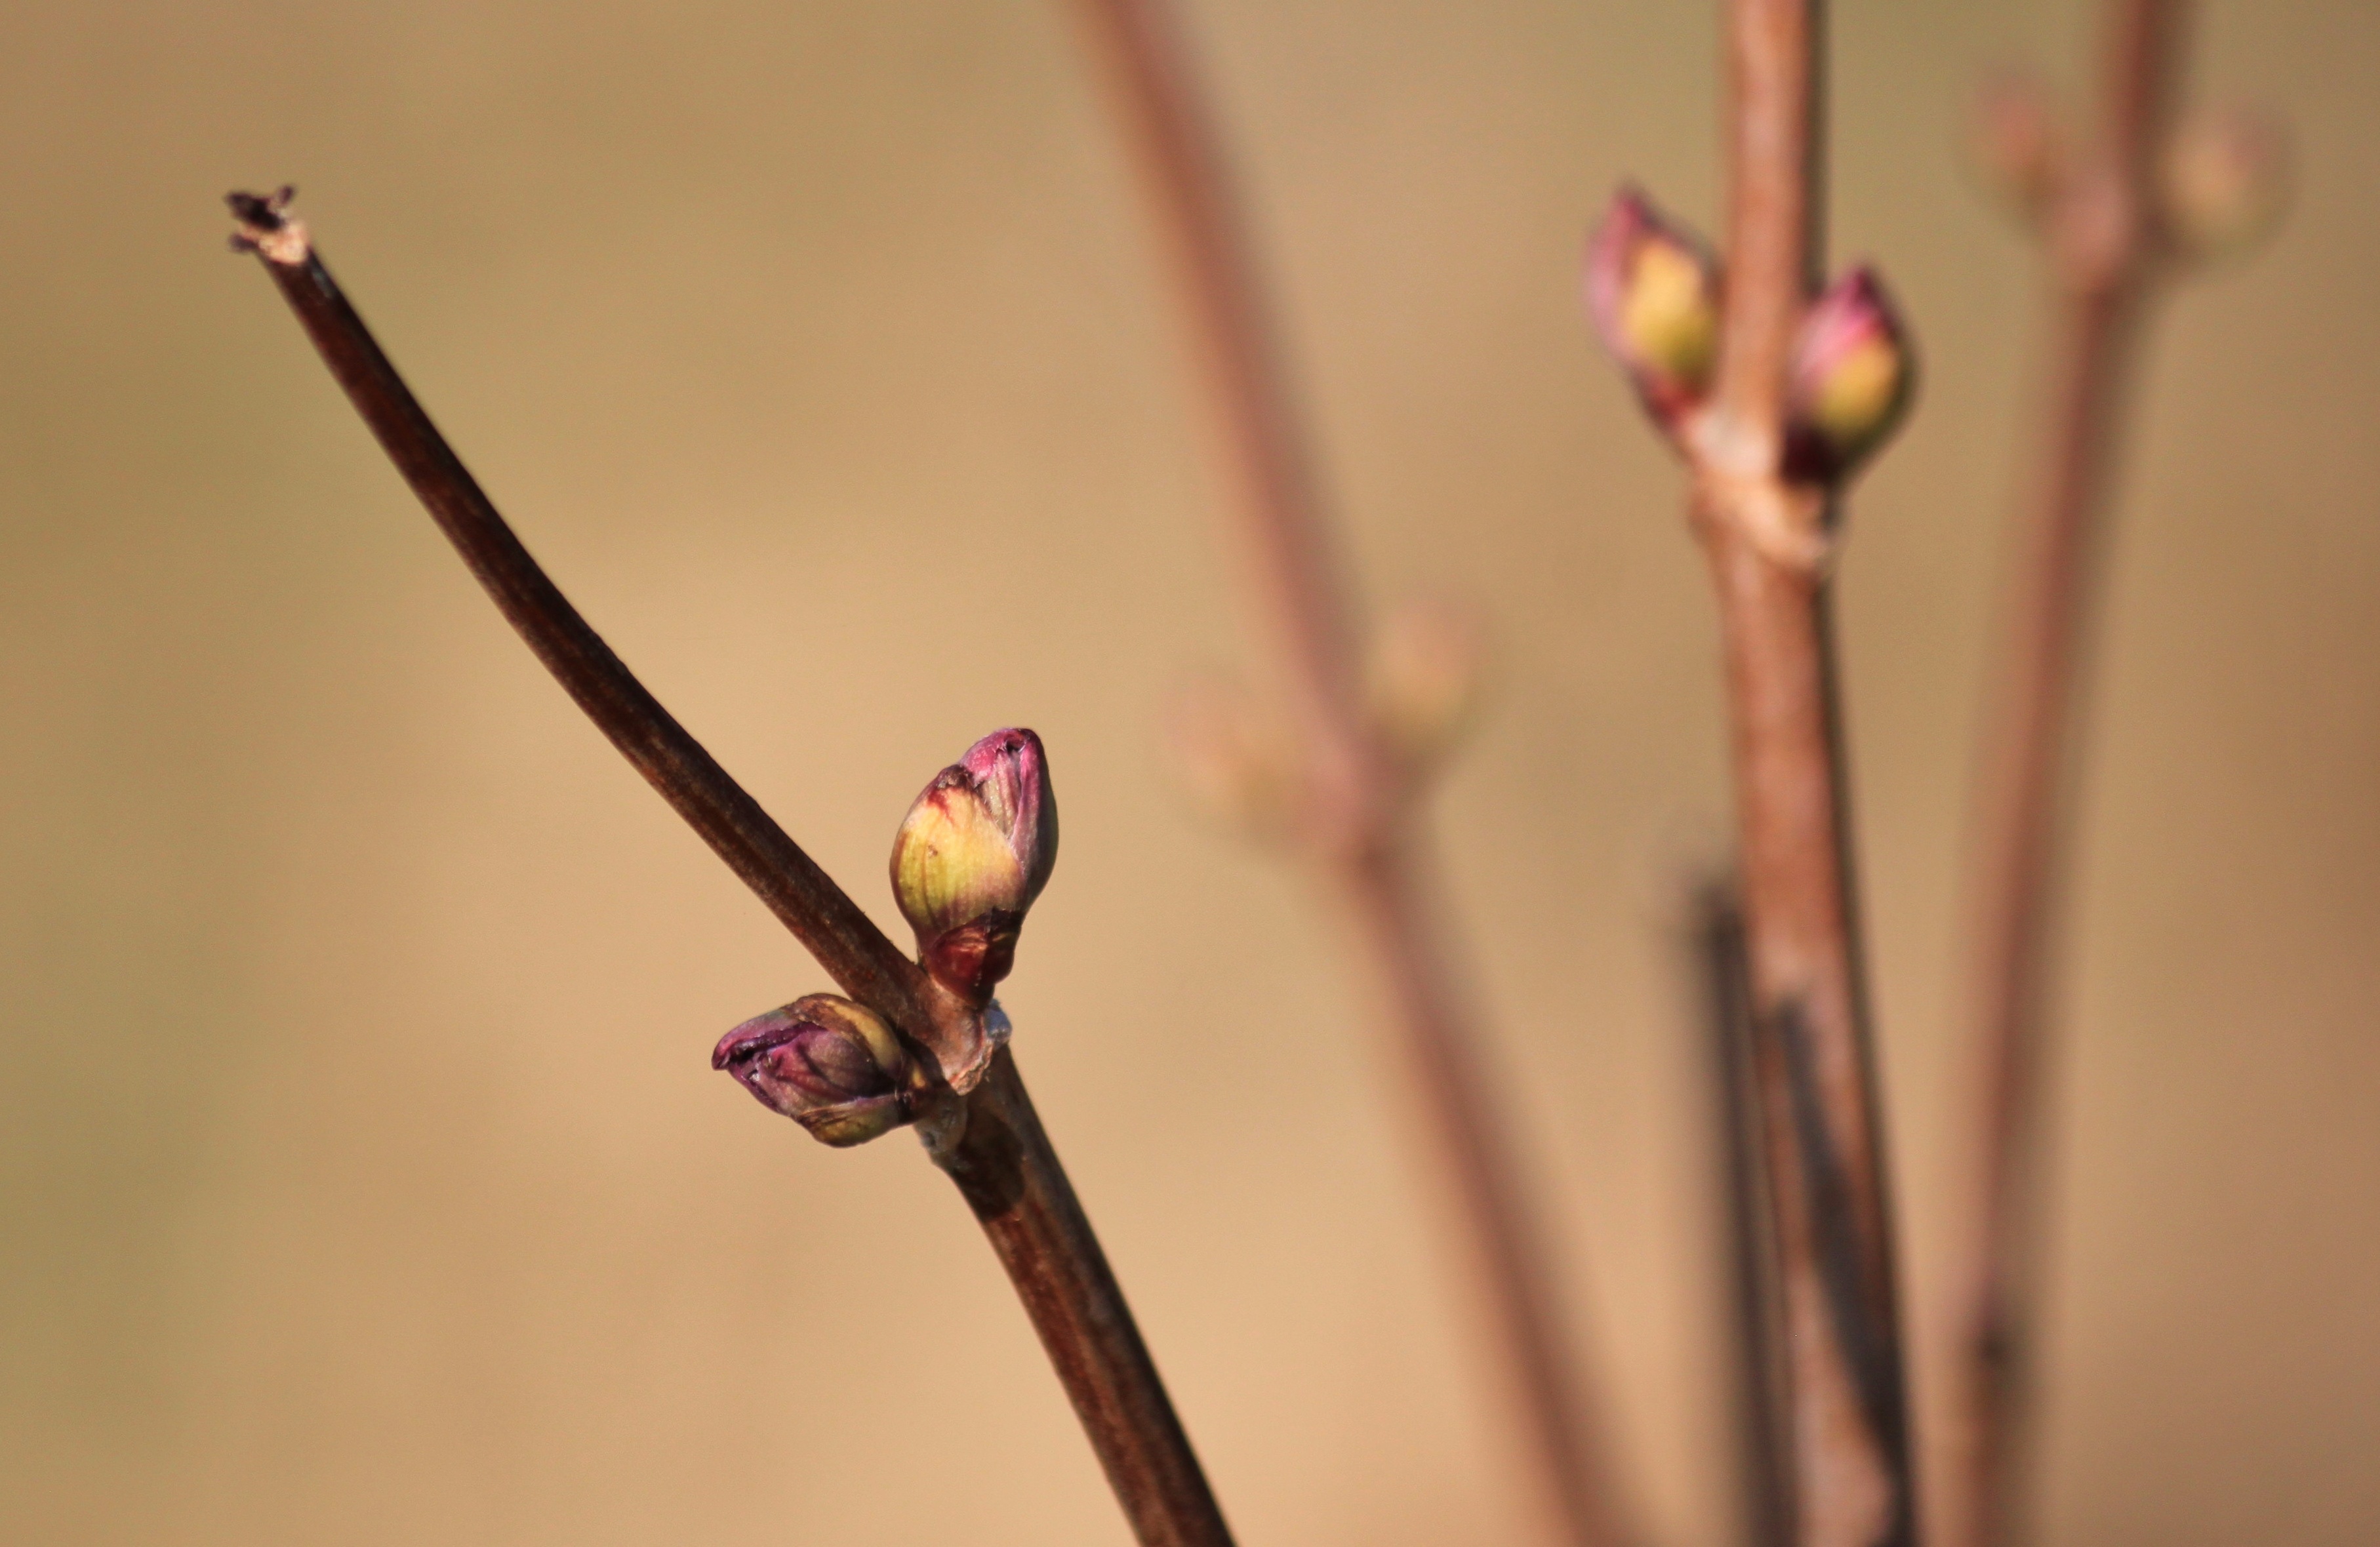
nature, branch, blossom, plant, photography, leaf, flower, purple, bush, spring, macro, botany, pink, close, flora, twig, close up, branches, march, bud, time of year, awakening, macro photography, inflorescence, spring awakening, scion, plant stem